Pádraig de Brún

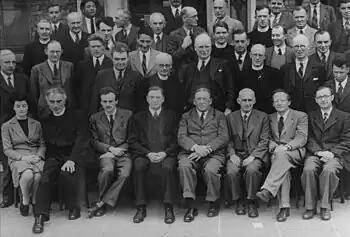
Dr. Pádraig de Brún (as he then was, 2nd from left) at the Dublin Institute for Advanced Studies in 1942

After a period at the University of Göttingen, de Brún was appointed professor of mathematics at St. Patrick's College, Maynooth, in 1914. In April 1945, he was elected by the Senate of the National University of Ireland to succeed John Hynes as President of University College, Galway, an office he held until his retirement in 1959. His friend Thomas MacGreevy referred to de Brún as, "Rector Magnificus", and praised his, "Olympian capacity to appreciate the most exalted works of art and literature, ancient and modern."